Zhenda Glacier

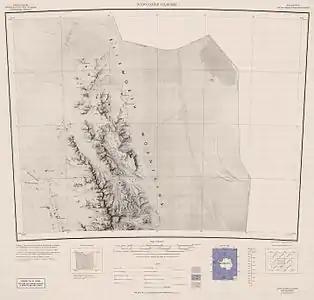
Map of northern Sentinel Range.

Zhenda Glacier is the 8 km long and 4.8 km wide glacier on the east side of the main crest of northern Sentinel Range in Ellsworth Mountains, Antarctica. It is situated west of Sabazios Glacier and southeast of Skaklya Glacier. The glacier drains the northeast slopes of Mount Sharp and the east slopes of Mount Barden, flows northeastwards and together with Skaklya Glacier joins Sabazios Glacier west of Mount Lanning in Sostra Heights.